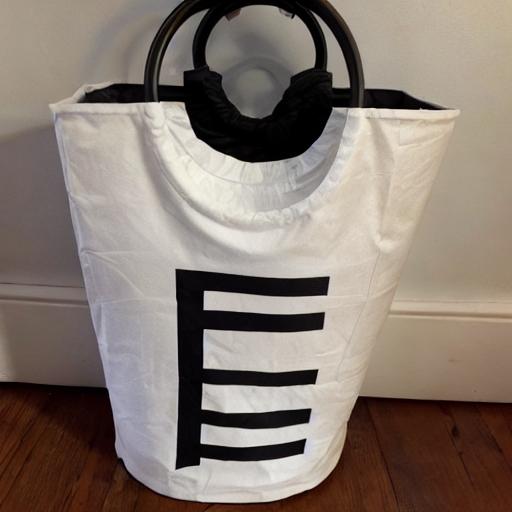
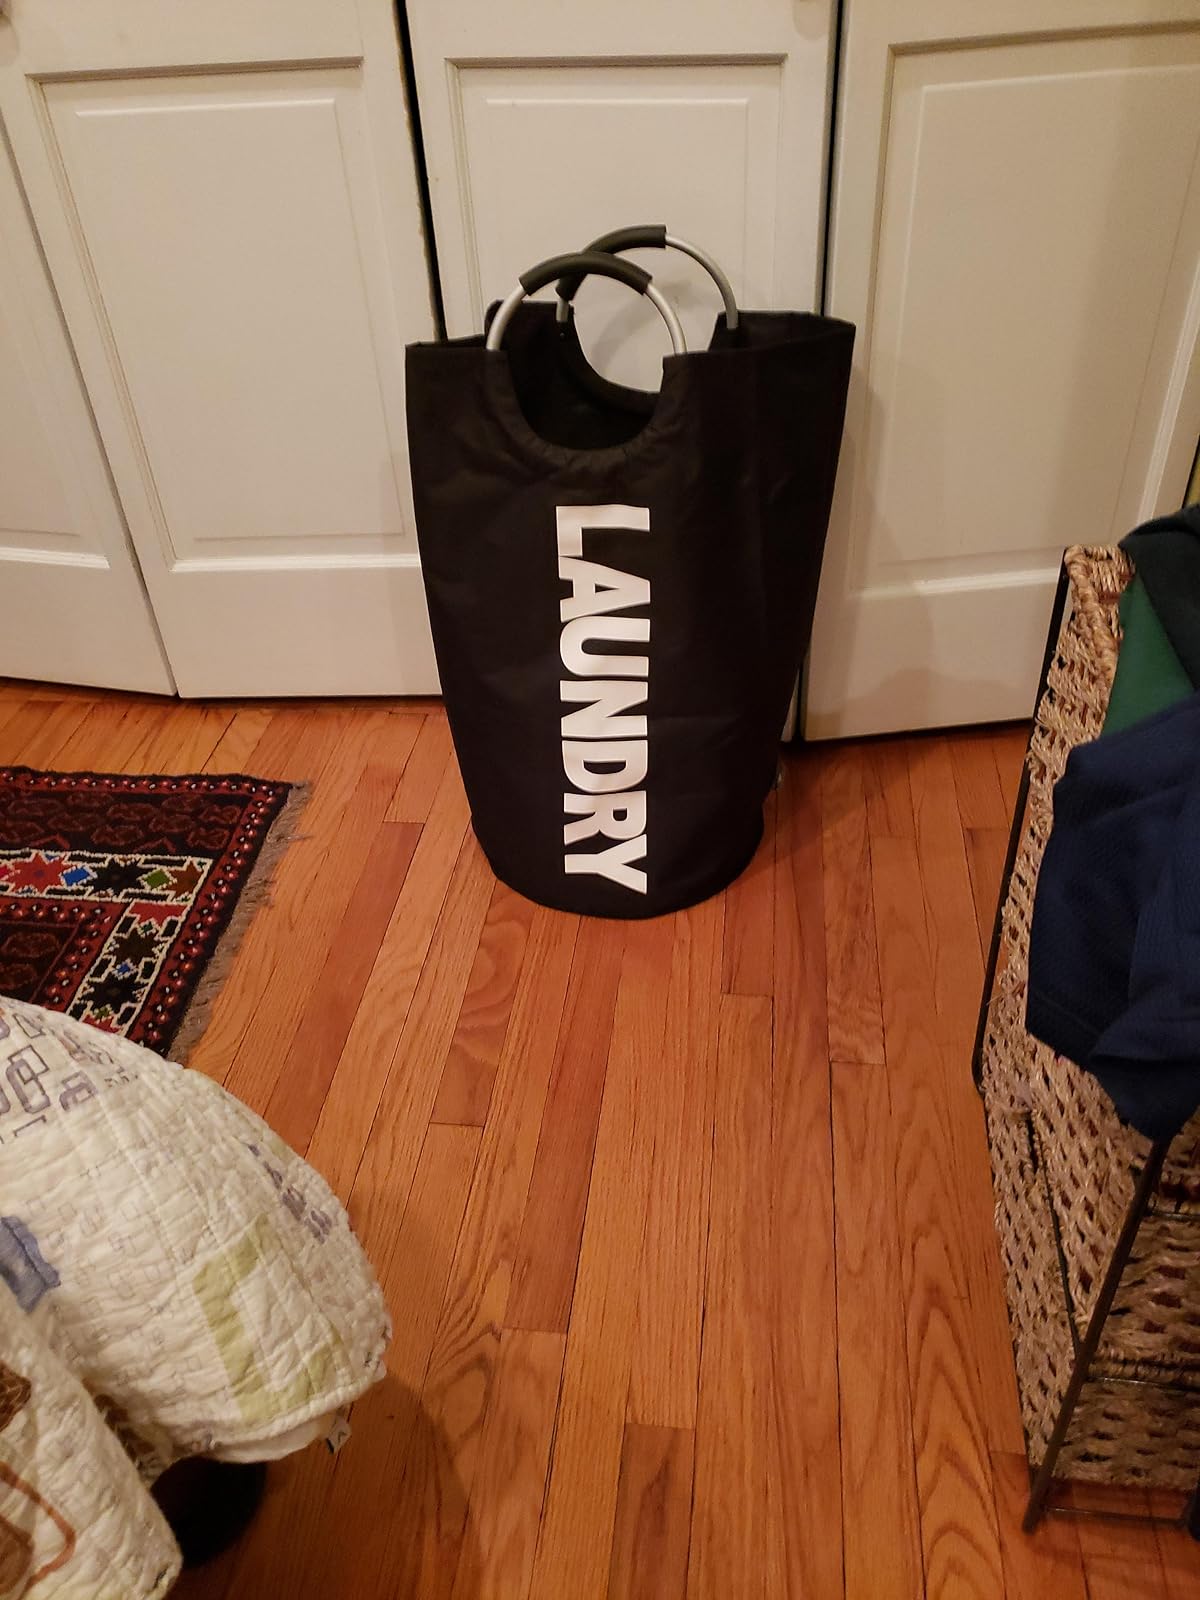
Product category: items_hamper
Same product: no